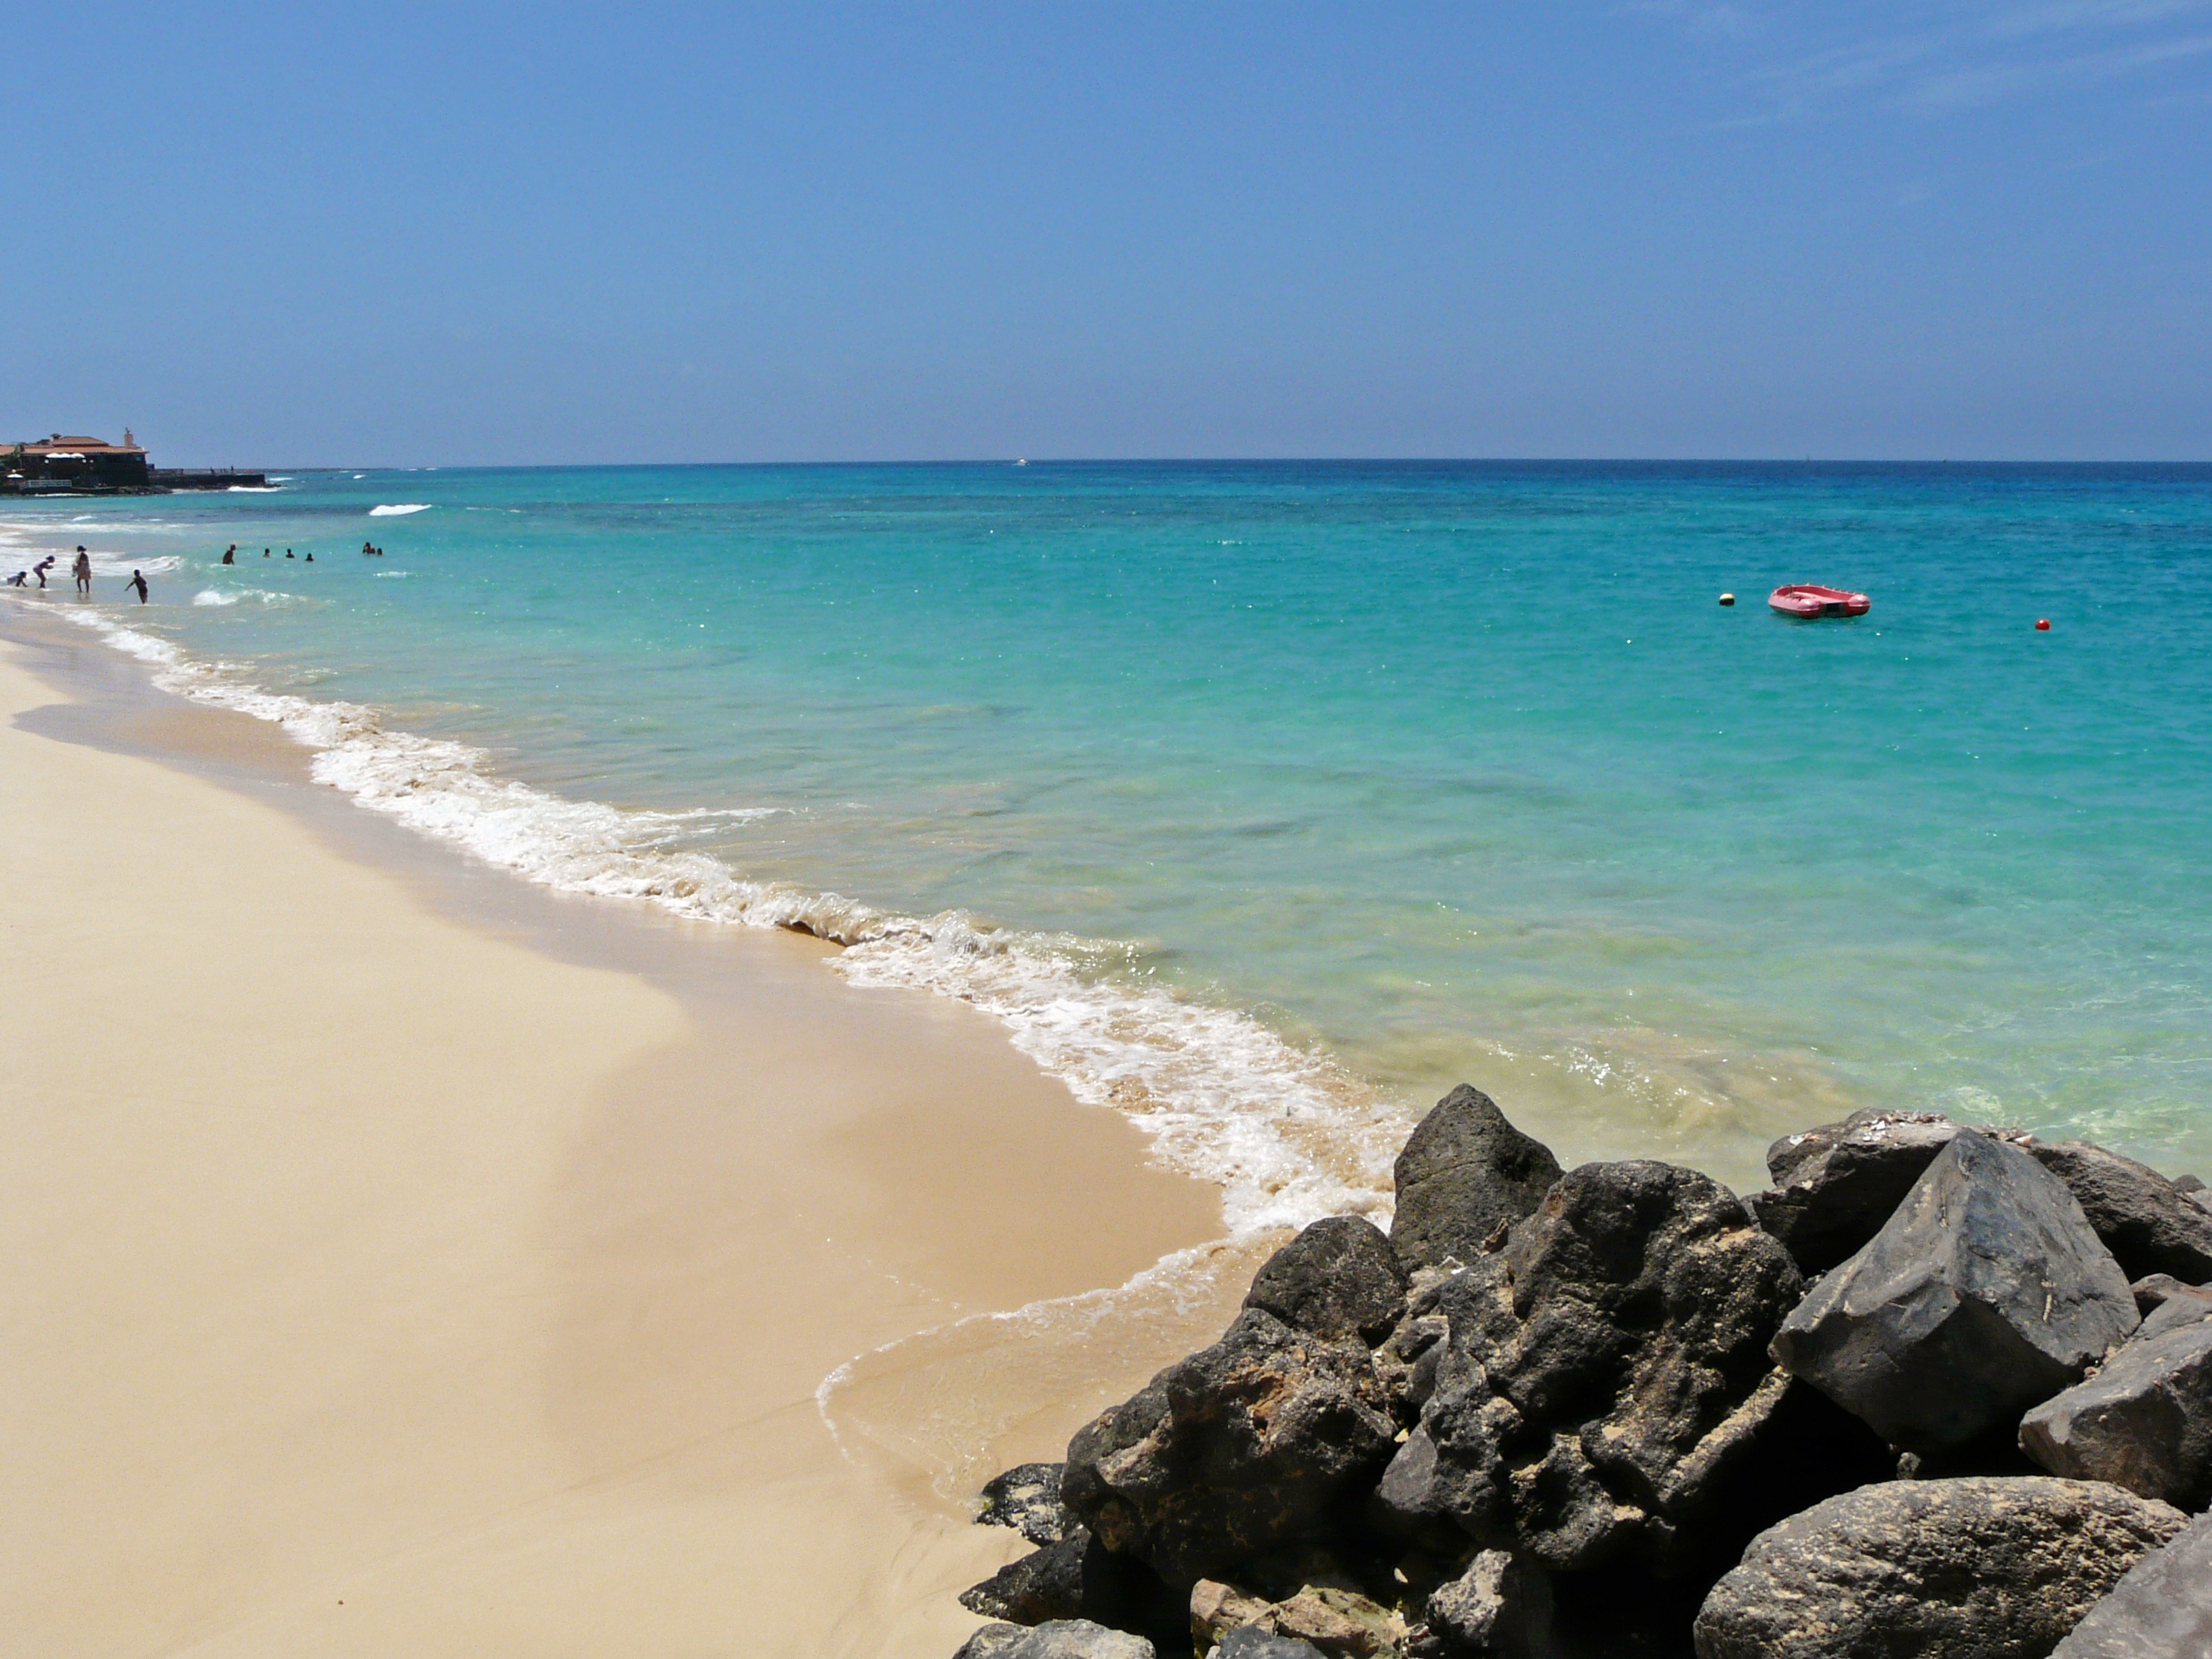
beach, sea, coast, sand, ocean, shore, wave, vacation, cove, bay, island, body of water, atlantic, cape, islet, cape verde, wind wave, cabo verde